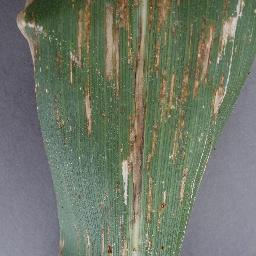
Label: Corn_(Maize)___Gray_Leaf_Spot_(Cercospora)